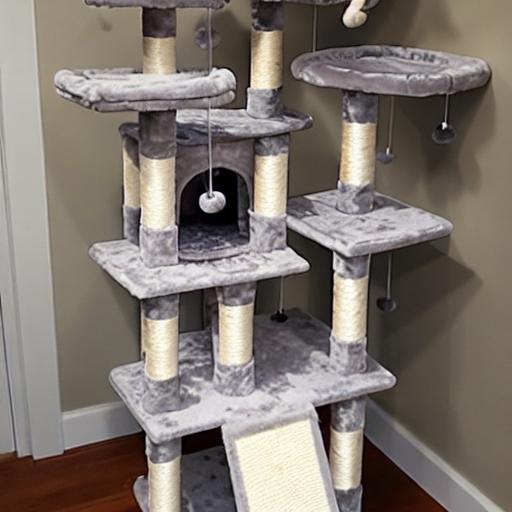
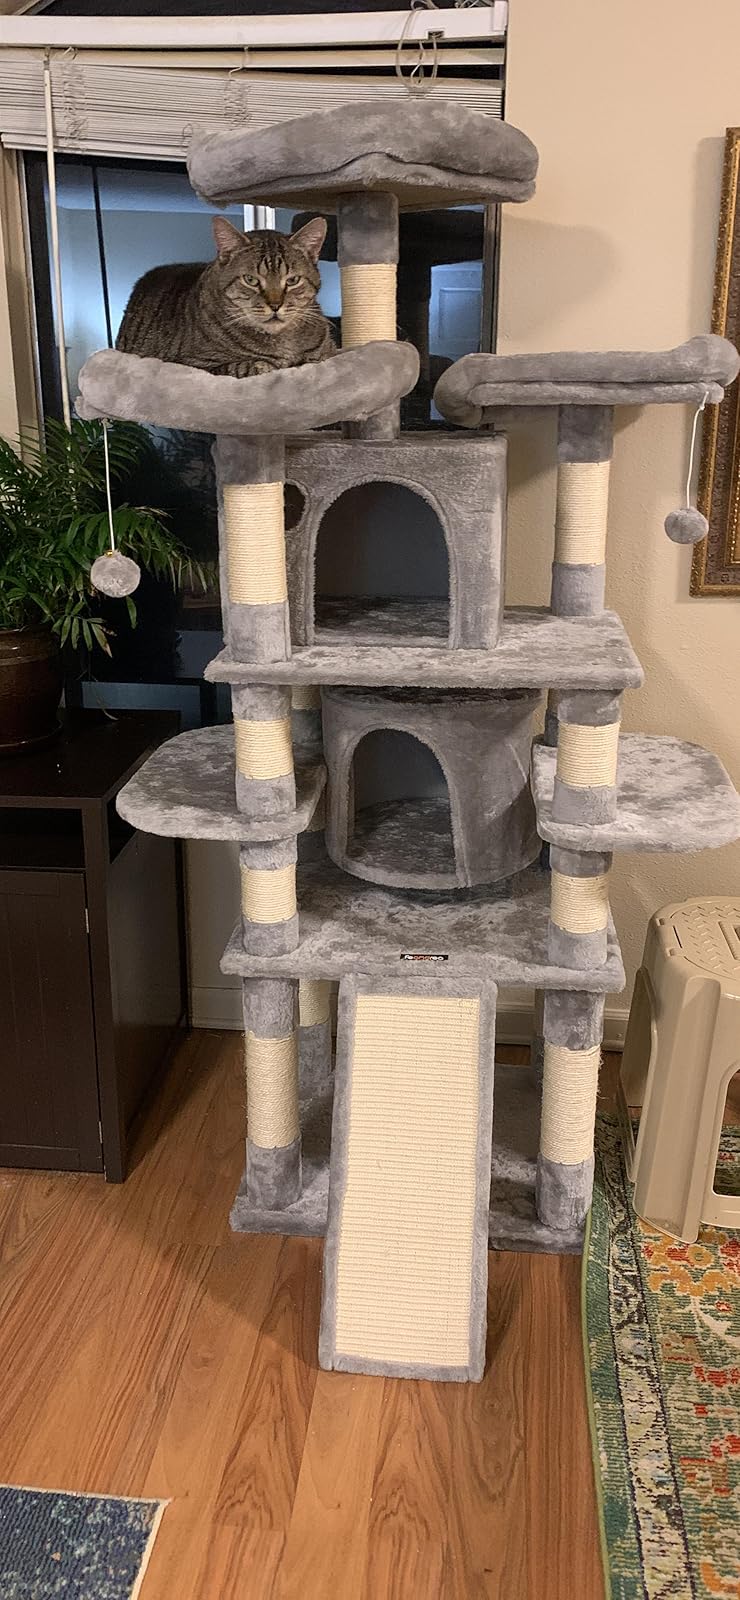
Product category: items_cat tree
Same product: no